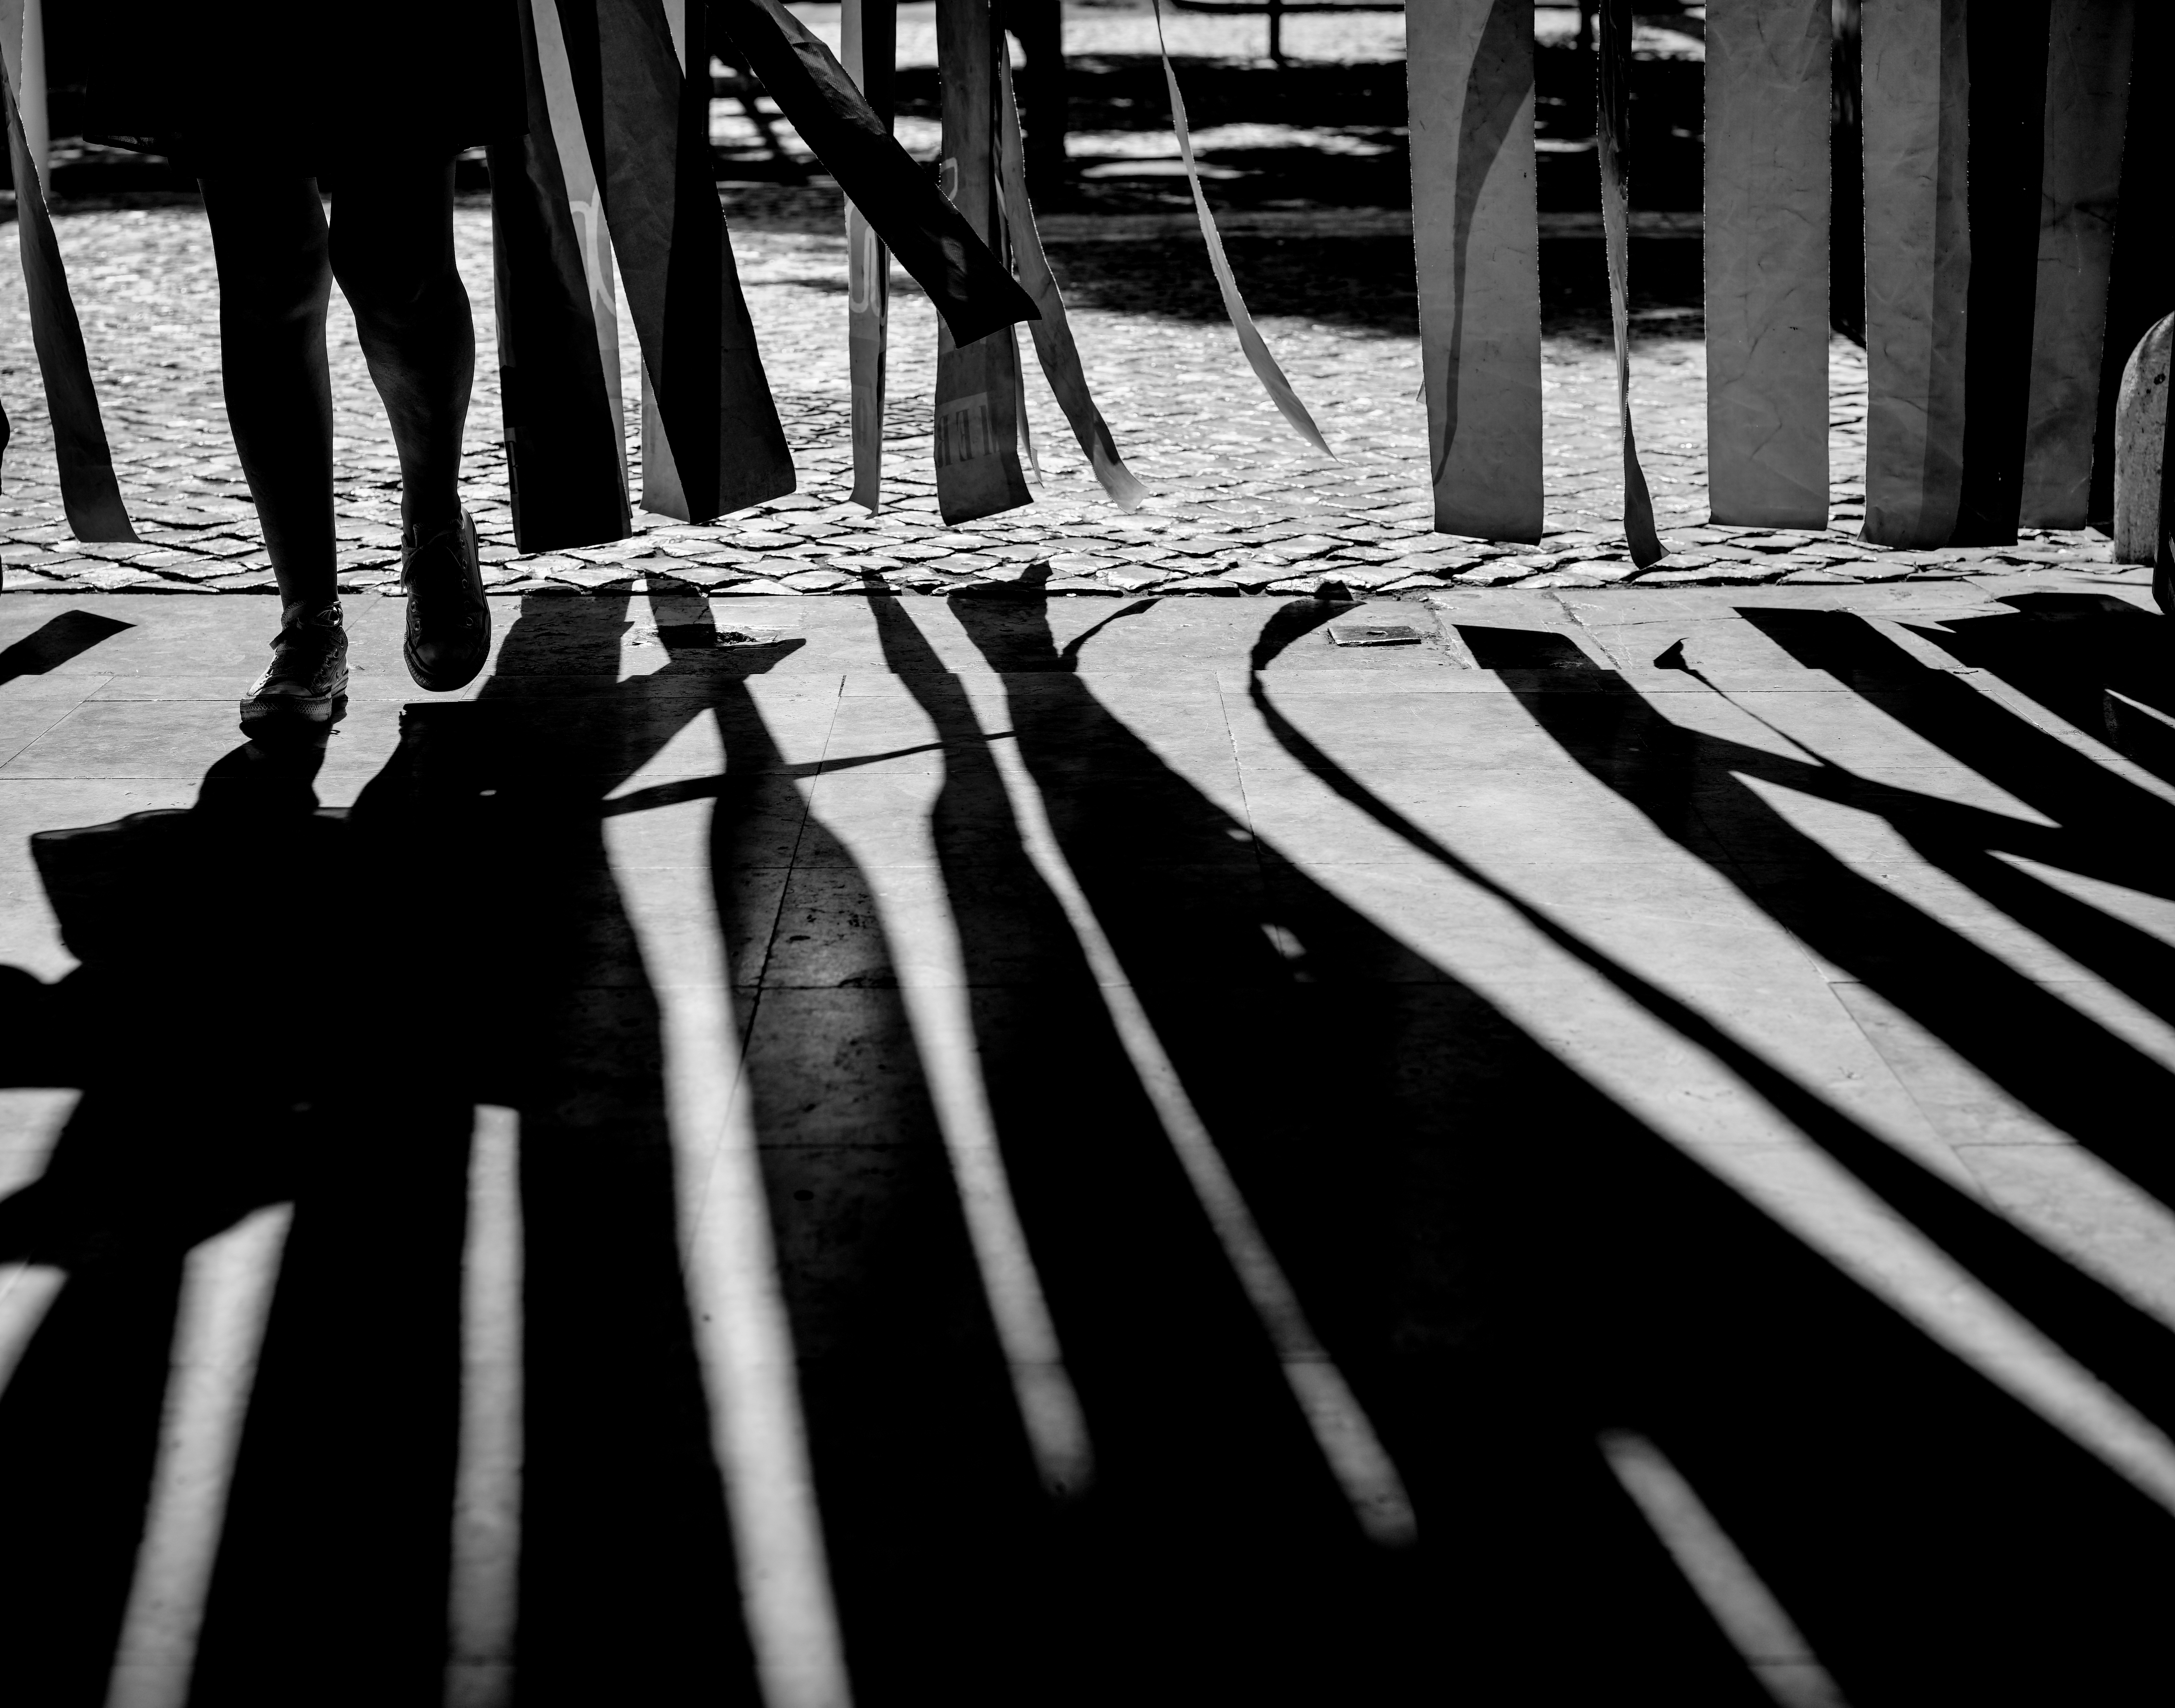
abstract, black and white, white, photography, city, urban, live, europe, line, shadow, darkness, black, monochrome, art, mono, symmetry, stadt, photograph, portugal, kunst, weiss, schwarz, lissabon, shape, lisboa, abstrakt, monochrom, leben, monochrome photography, film noir